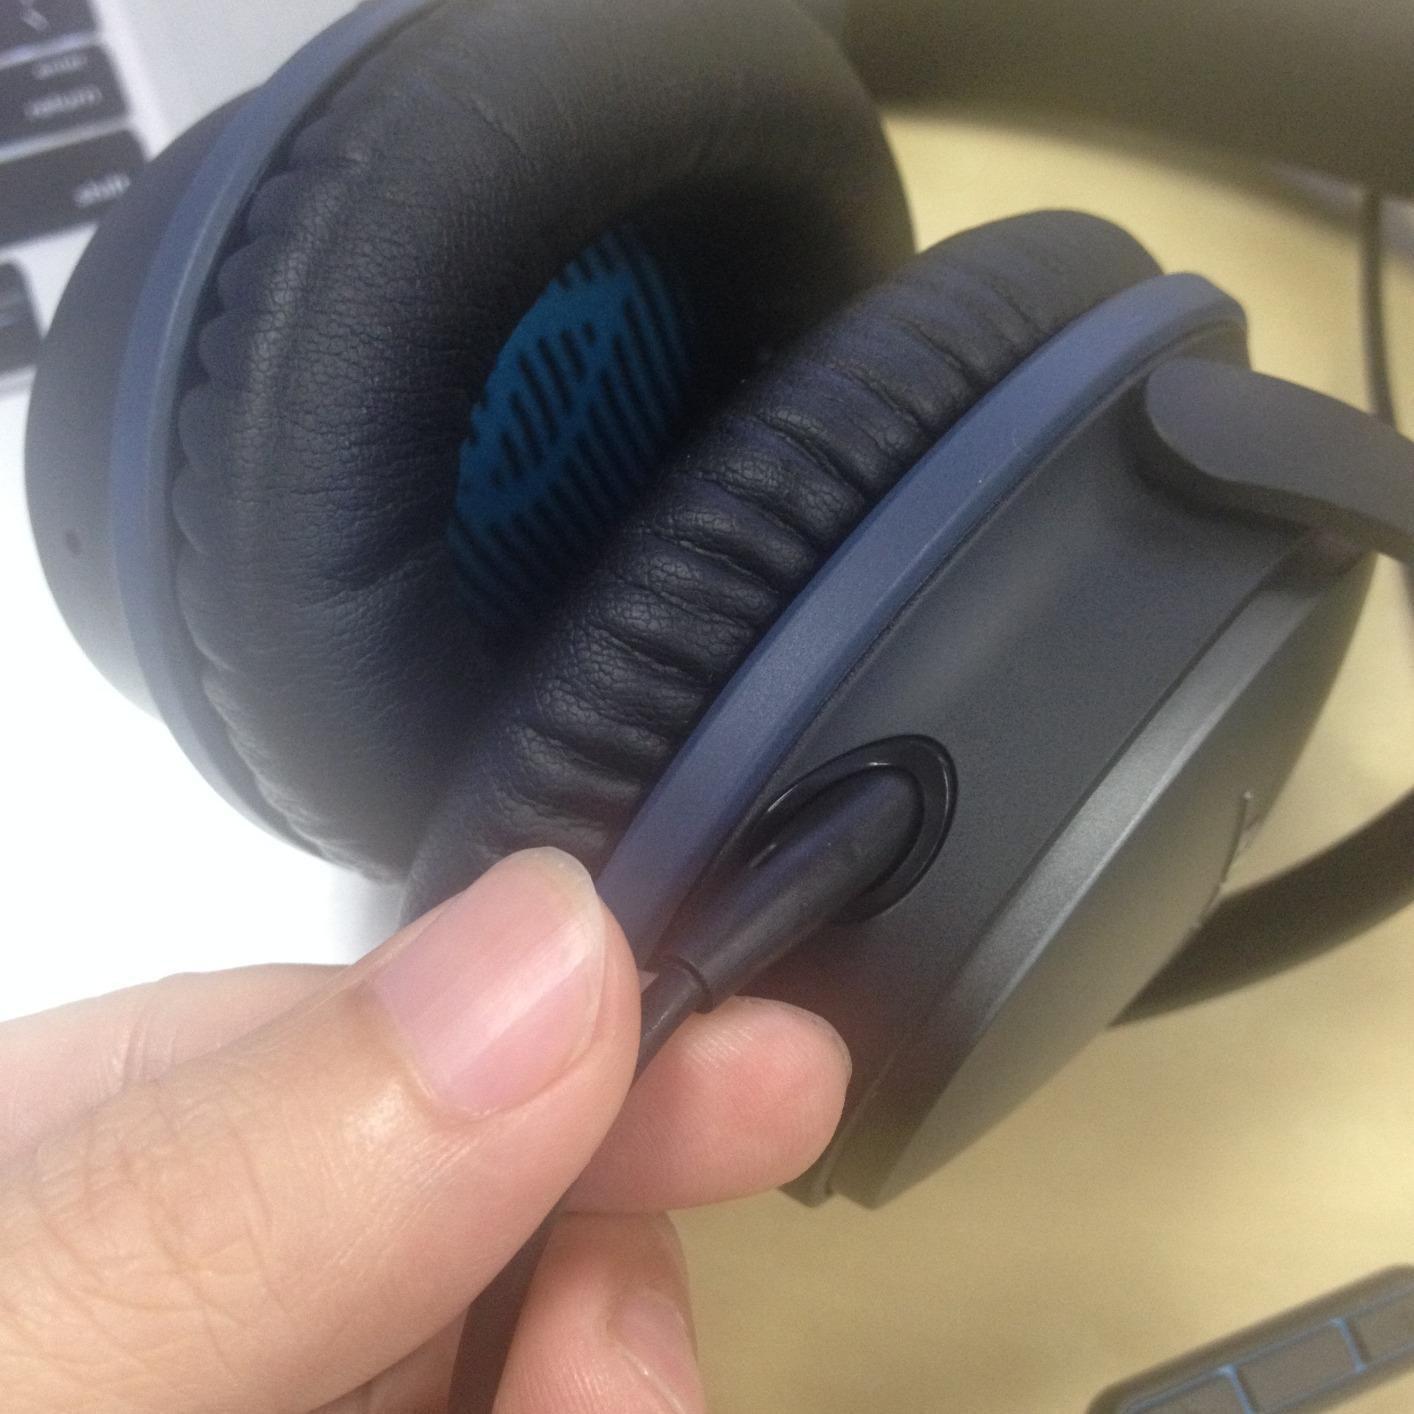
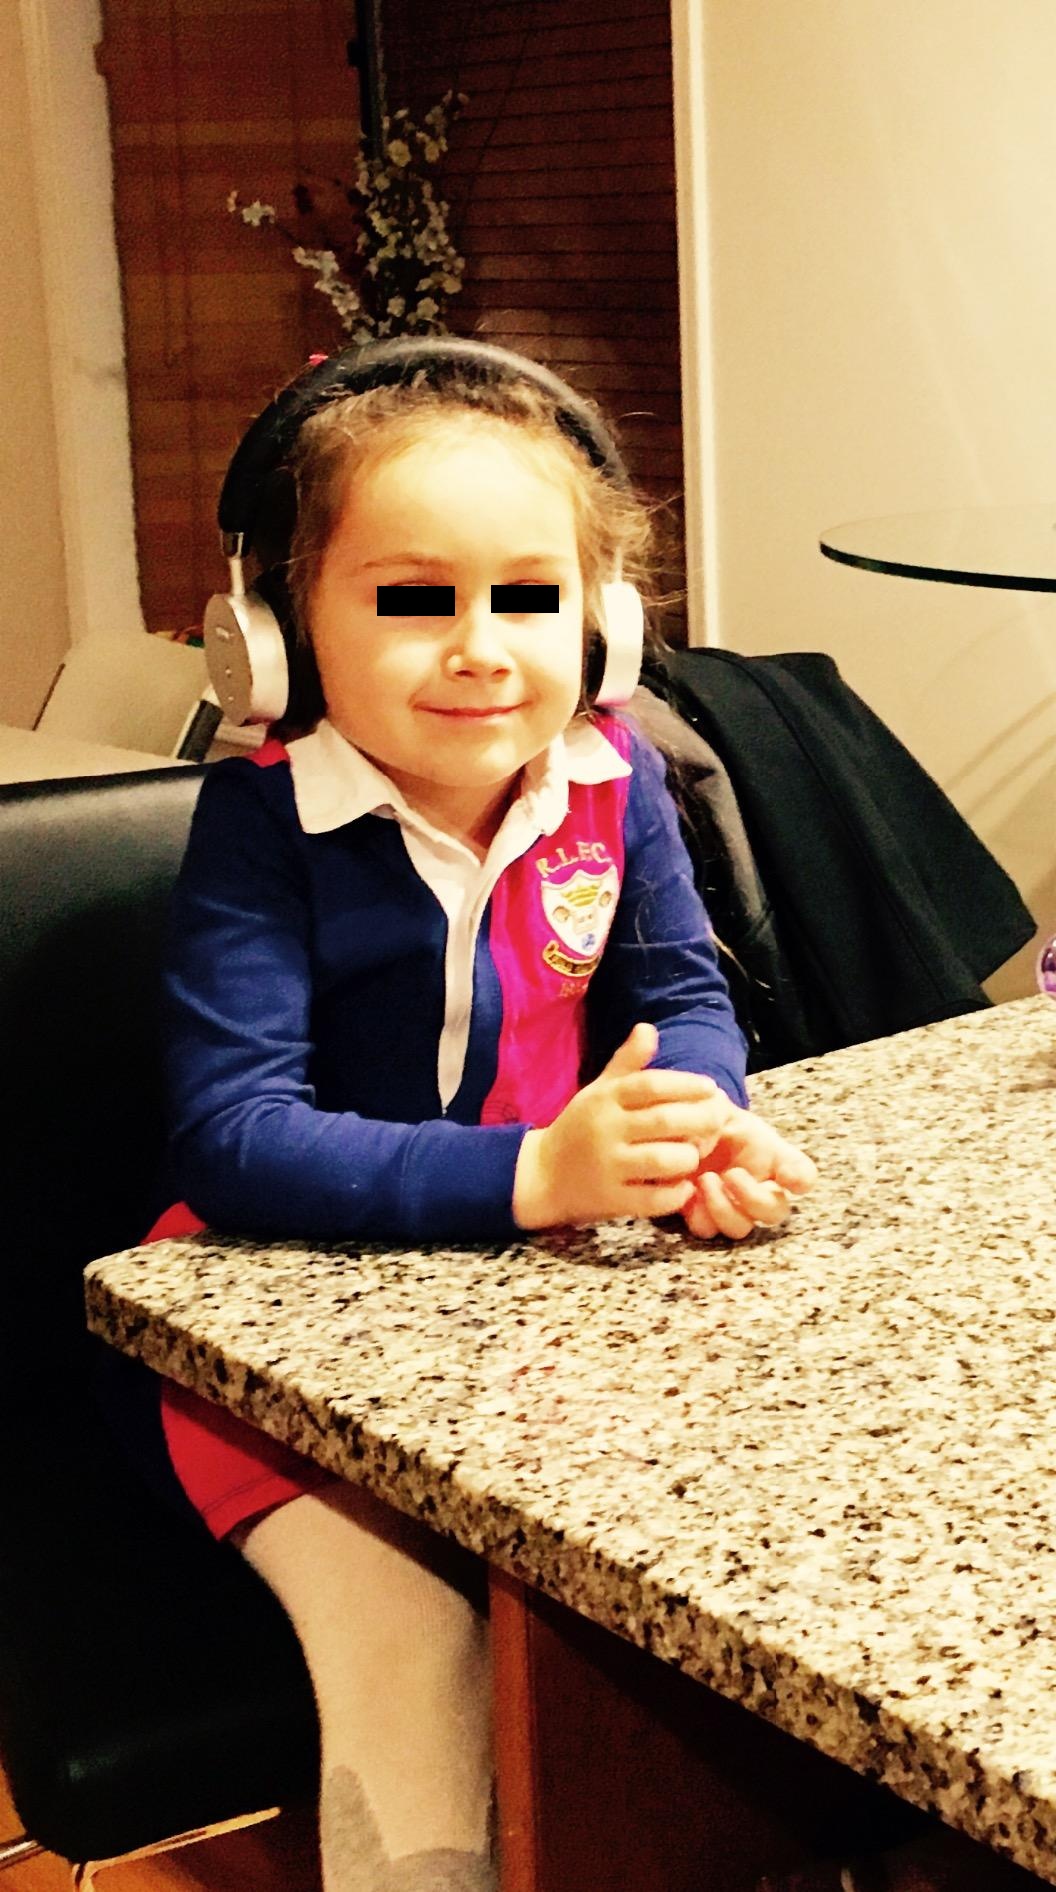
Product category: headphones
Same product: no